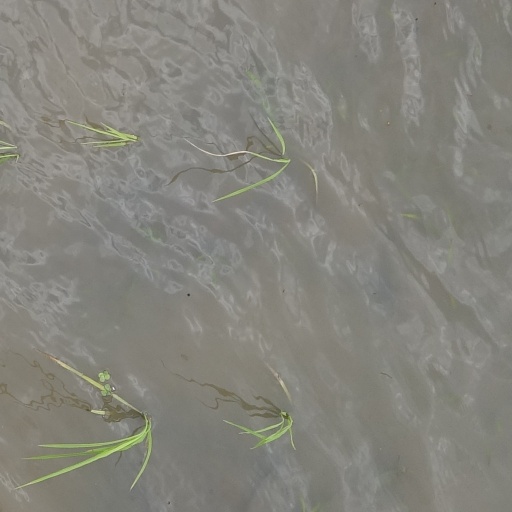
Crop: rice